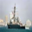
Label: ship